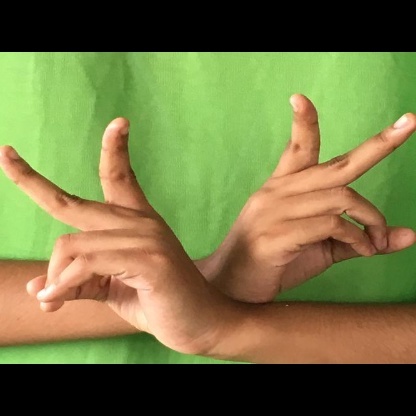
Mudra: Kartariswastika